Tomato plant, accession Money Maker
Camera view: vertical (180 deg); turntable rotation: 0 degrees
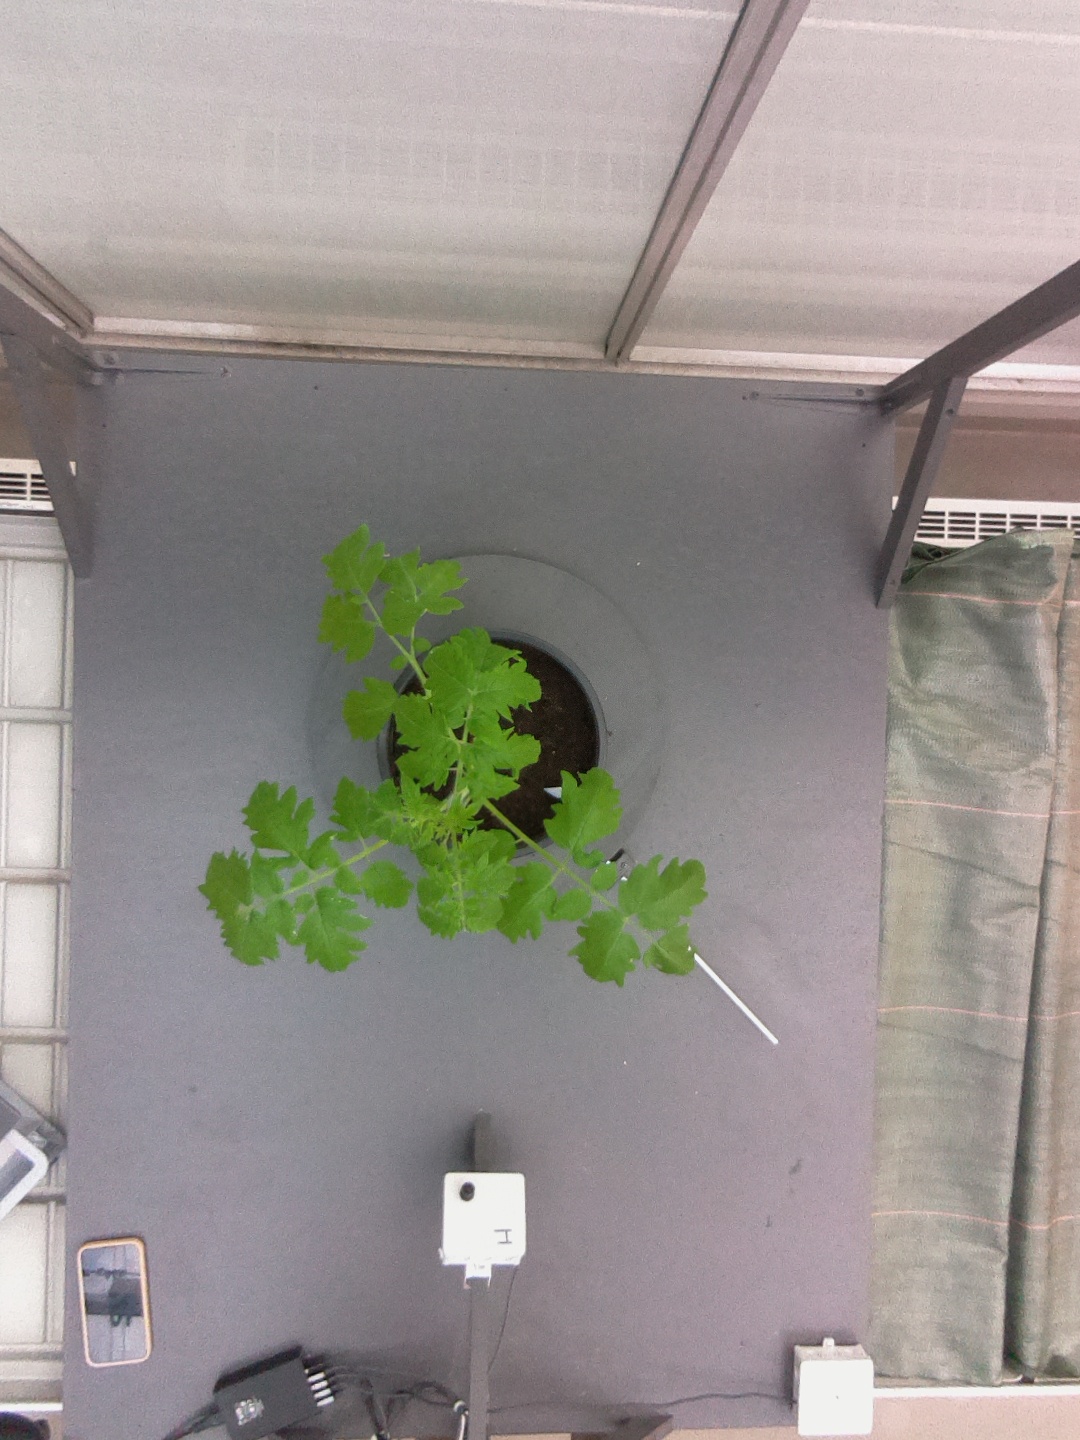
BBCH growth stage 13: 6 of true leaves visible